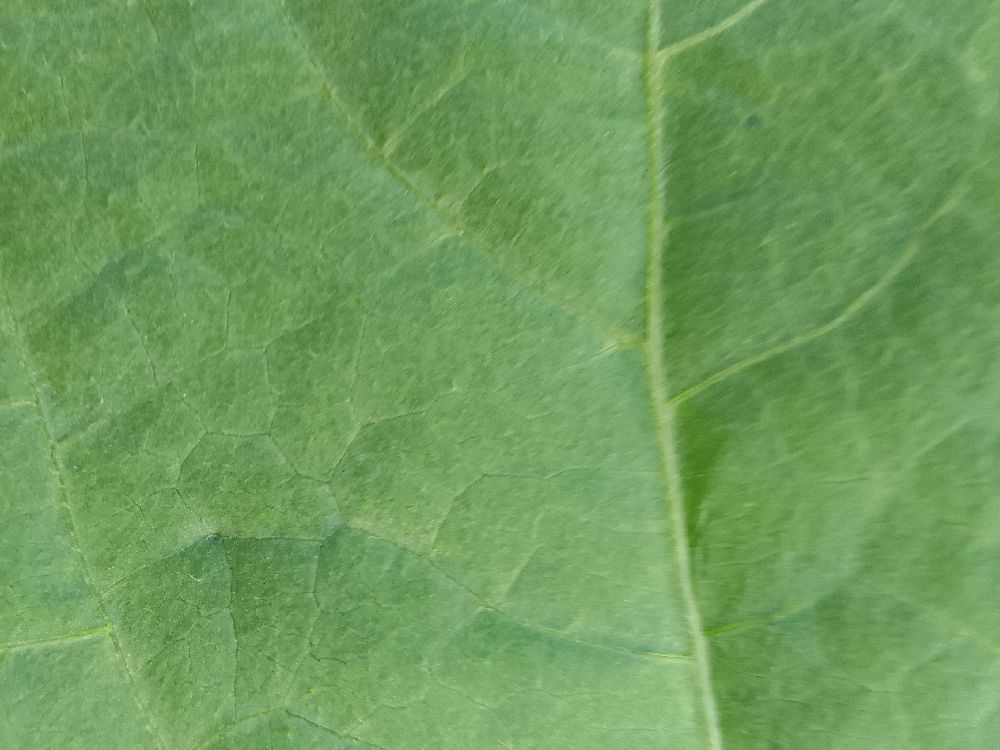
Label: healthy